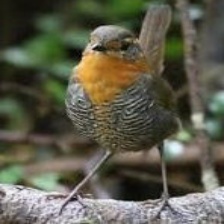
Species: CHUCAO TAPACULO
Scientific name: SCELORCHILUS RUBECULA